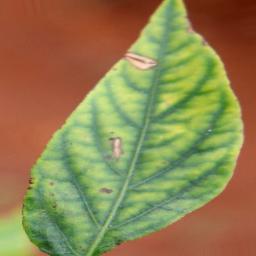
Label: nutritional